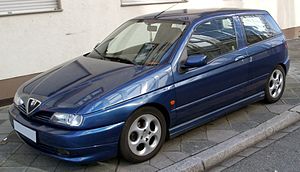
Alfa Romeo 145
Alfa Romeo 145 (1994−1996)
Alfa Romeo 145 var en lille mellemklassebil fra den italienske bilfabrikant Alfa Romeo.